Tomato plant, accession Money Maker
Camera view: bottom (45 deg); turntable rotation: 120 degrees
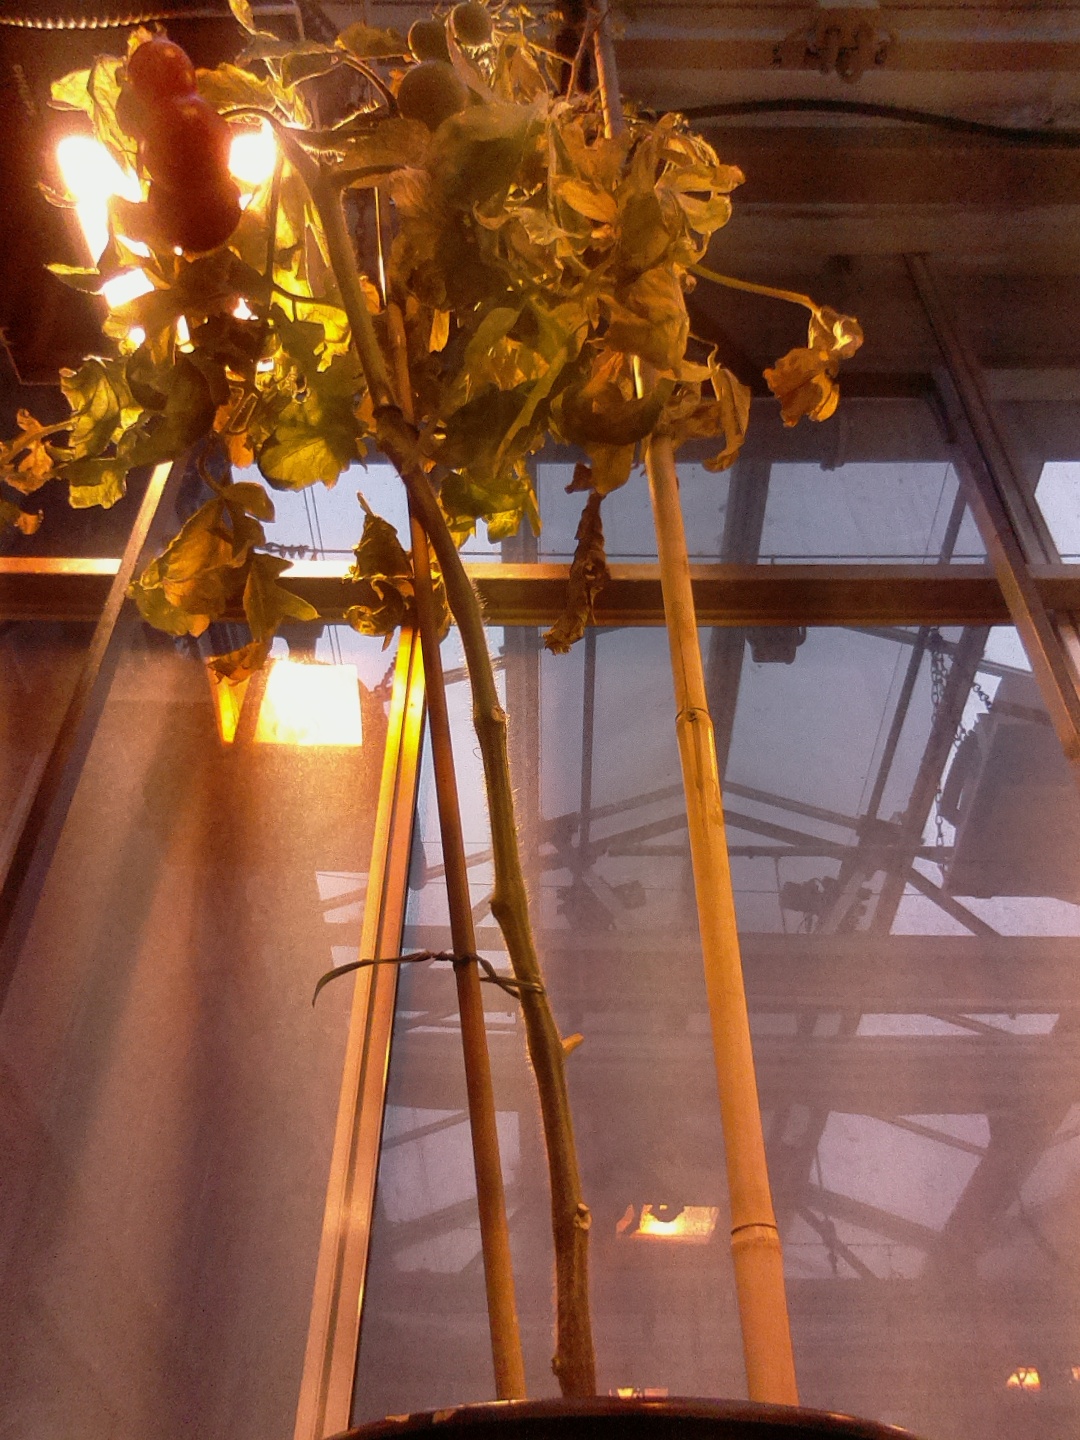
BBCH growth stage 84: 40%-50% of fruits show typical fully ripe color